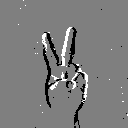
ASL letter: v